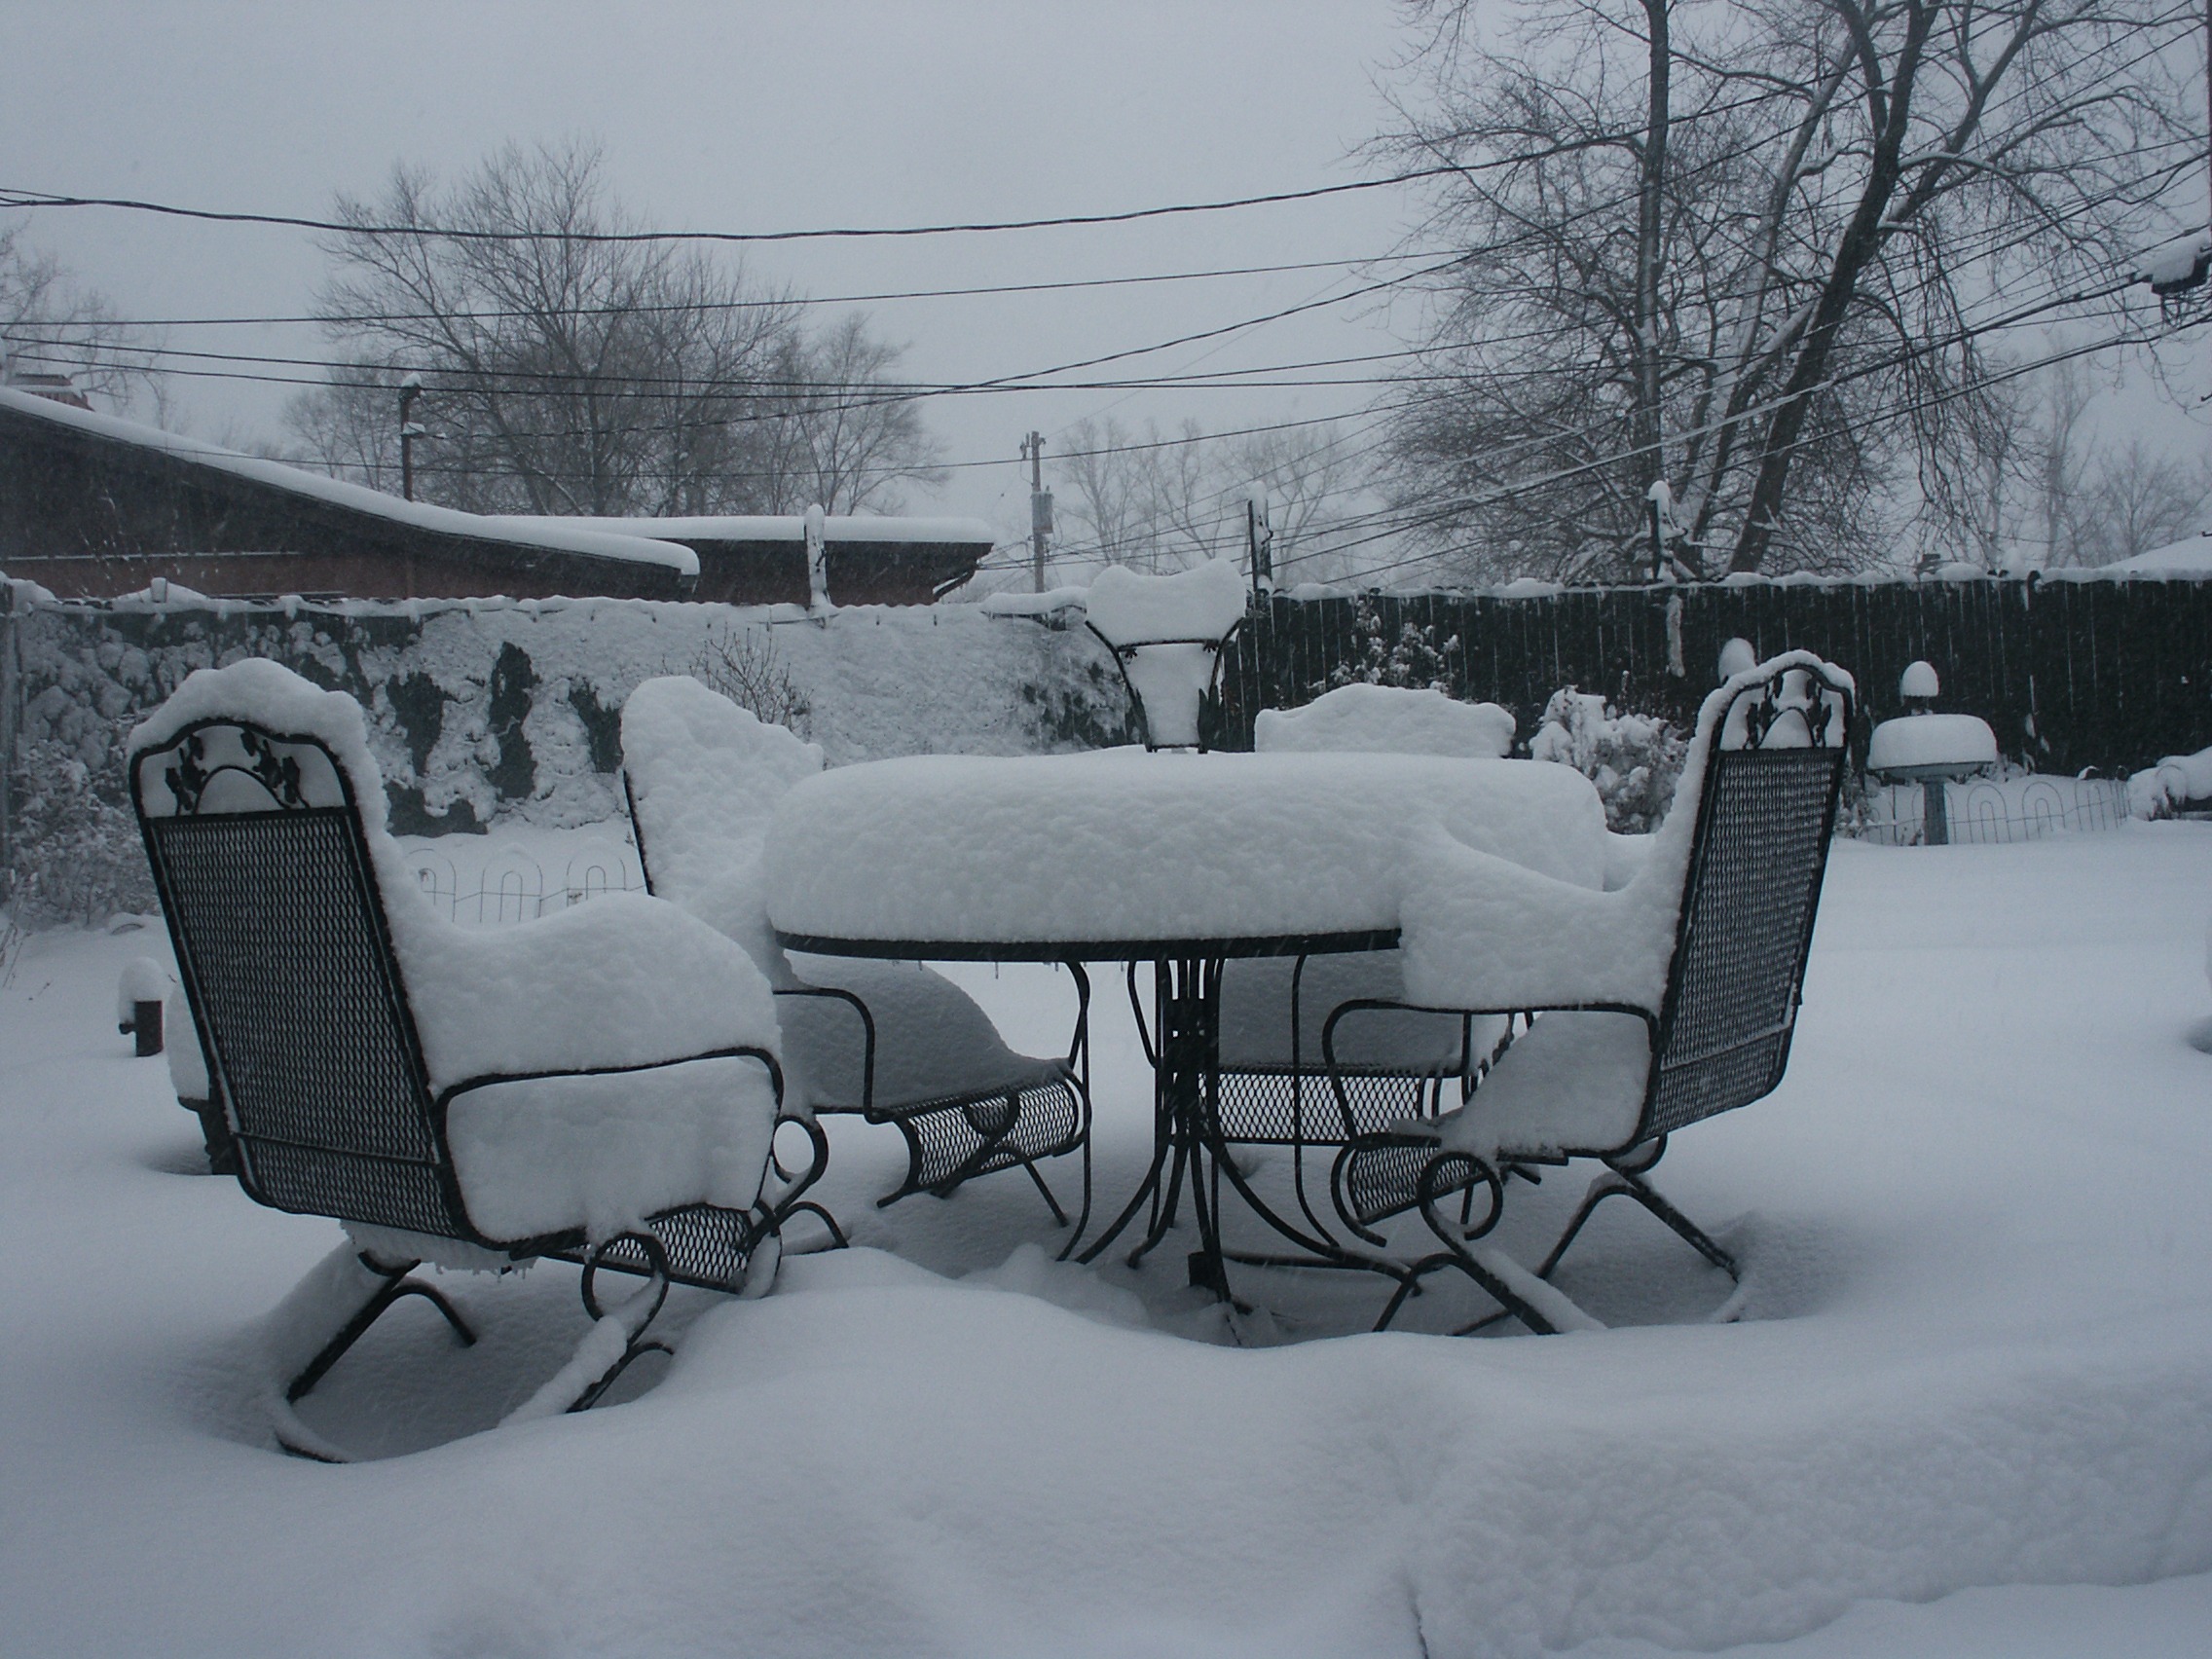
table, outdoor, snow, cold, winter, ice, weather, backyard, patio, furniture, monochrome, decor, season, blizzard, freezing, garden furniture, winter storm